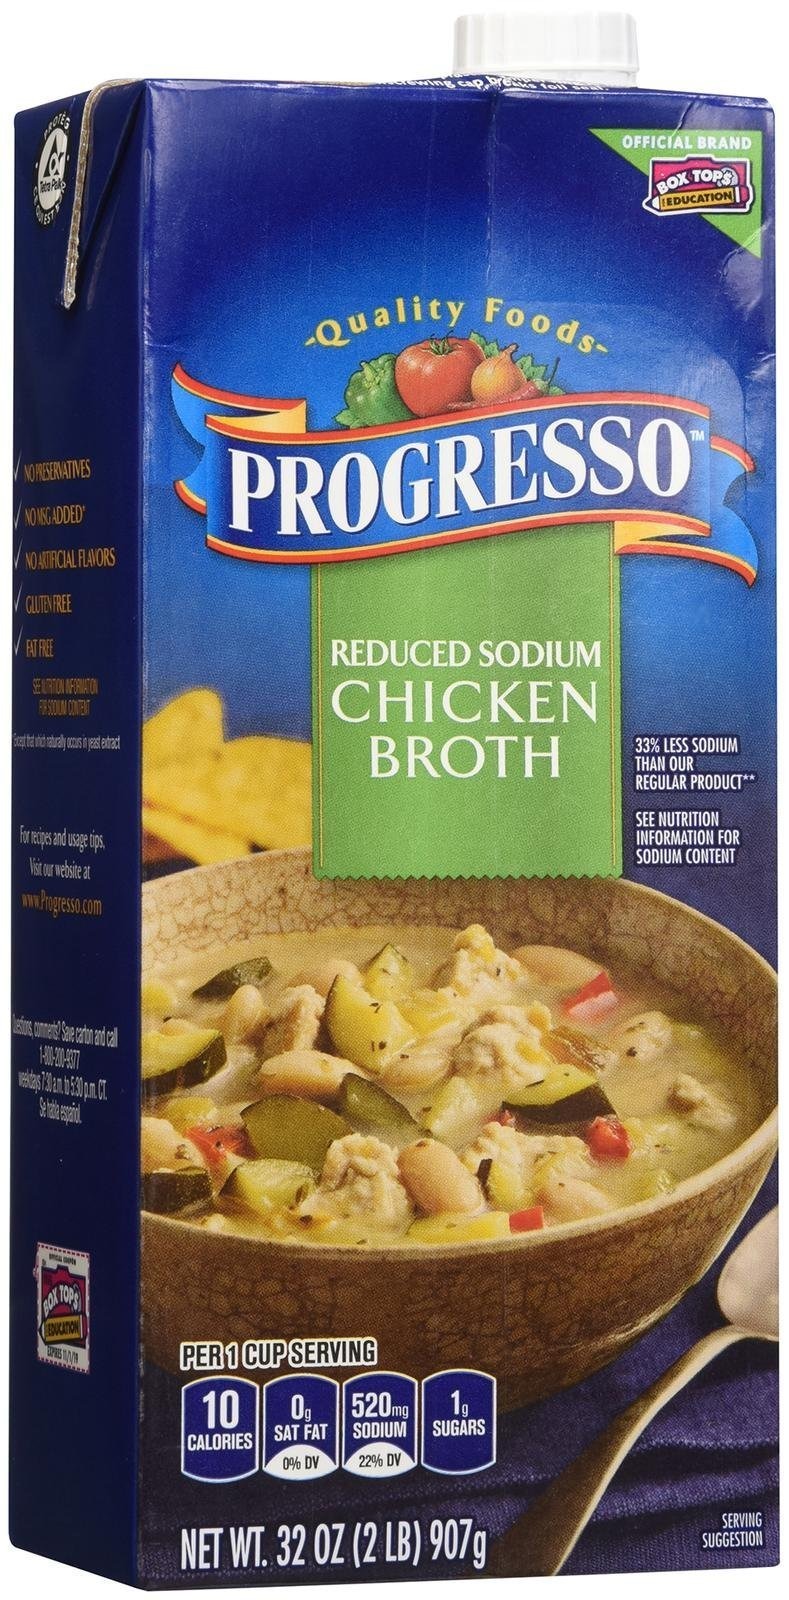
Item Name: Progresso Broth - Reduced Sodium Chicken - 32 oz
Value: 32.0
Unit: Ounce

Price: 2.39